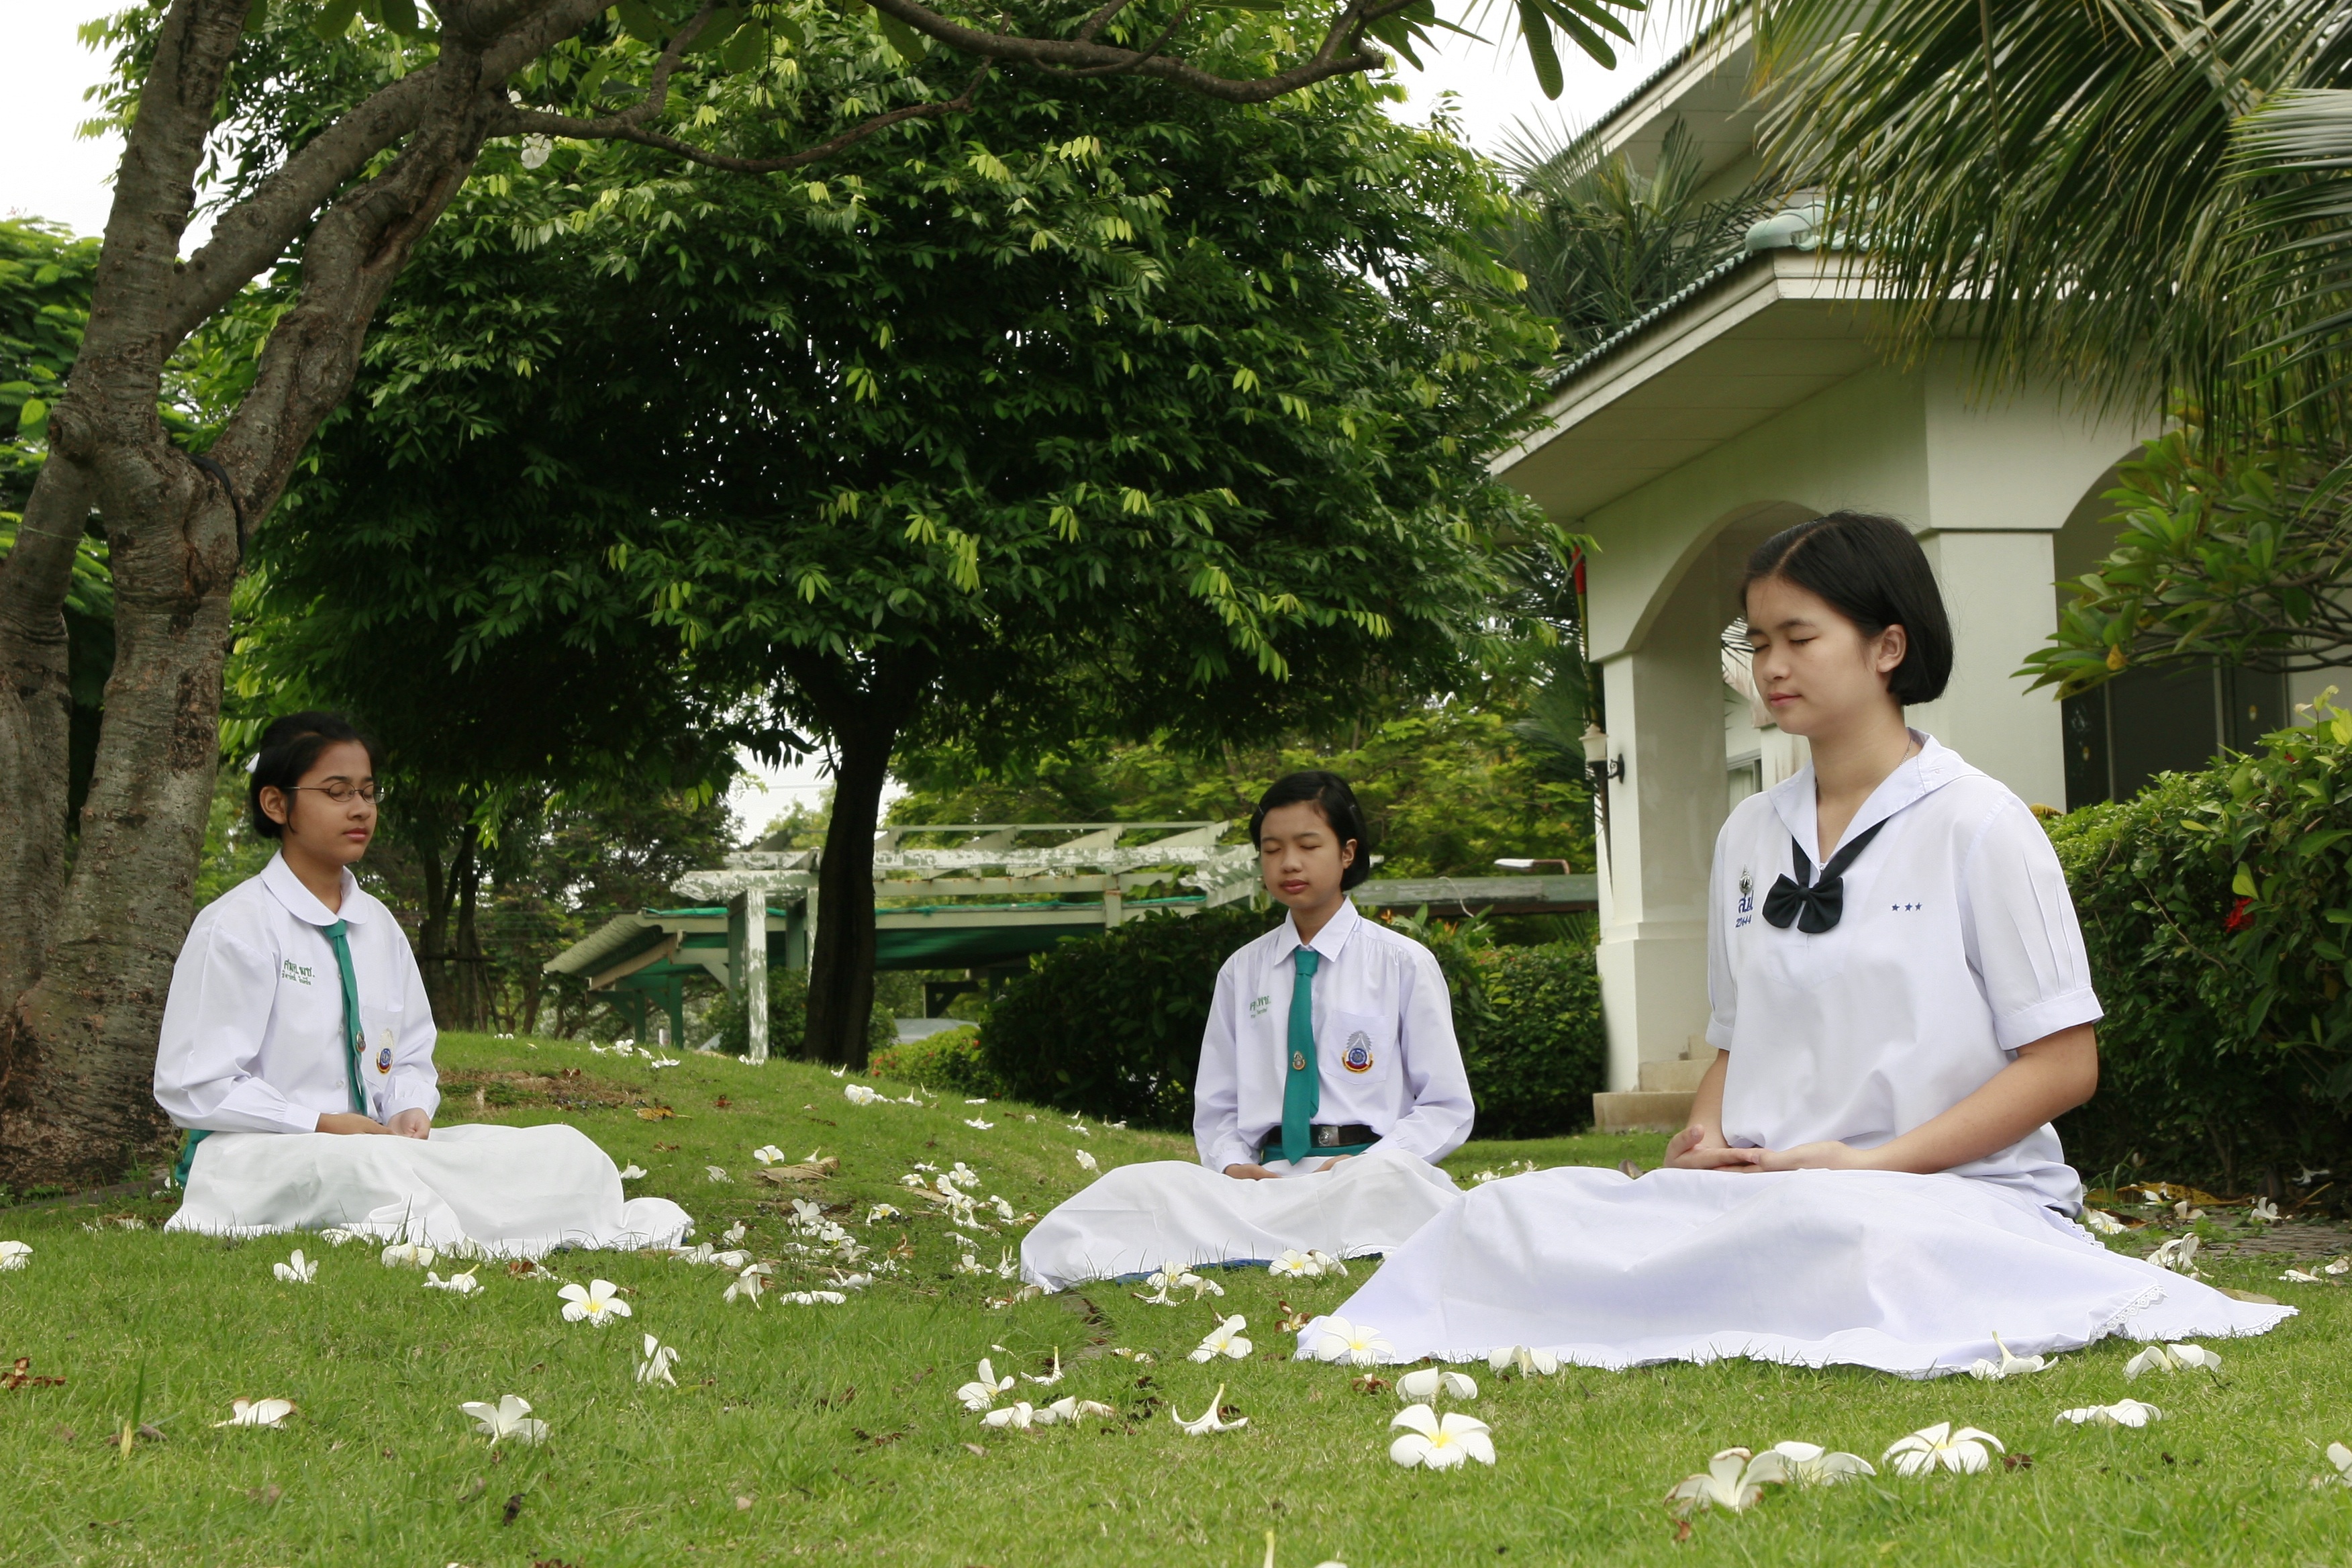
people, sitting, calm, meditate, buddhist, buddhism, asia, wedding, bride, groom, marriage, thailand, ceremony, girls, meditation, temple, event, wat, tailor seat